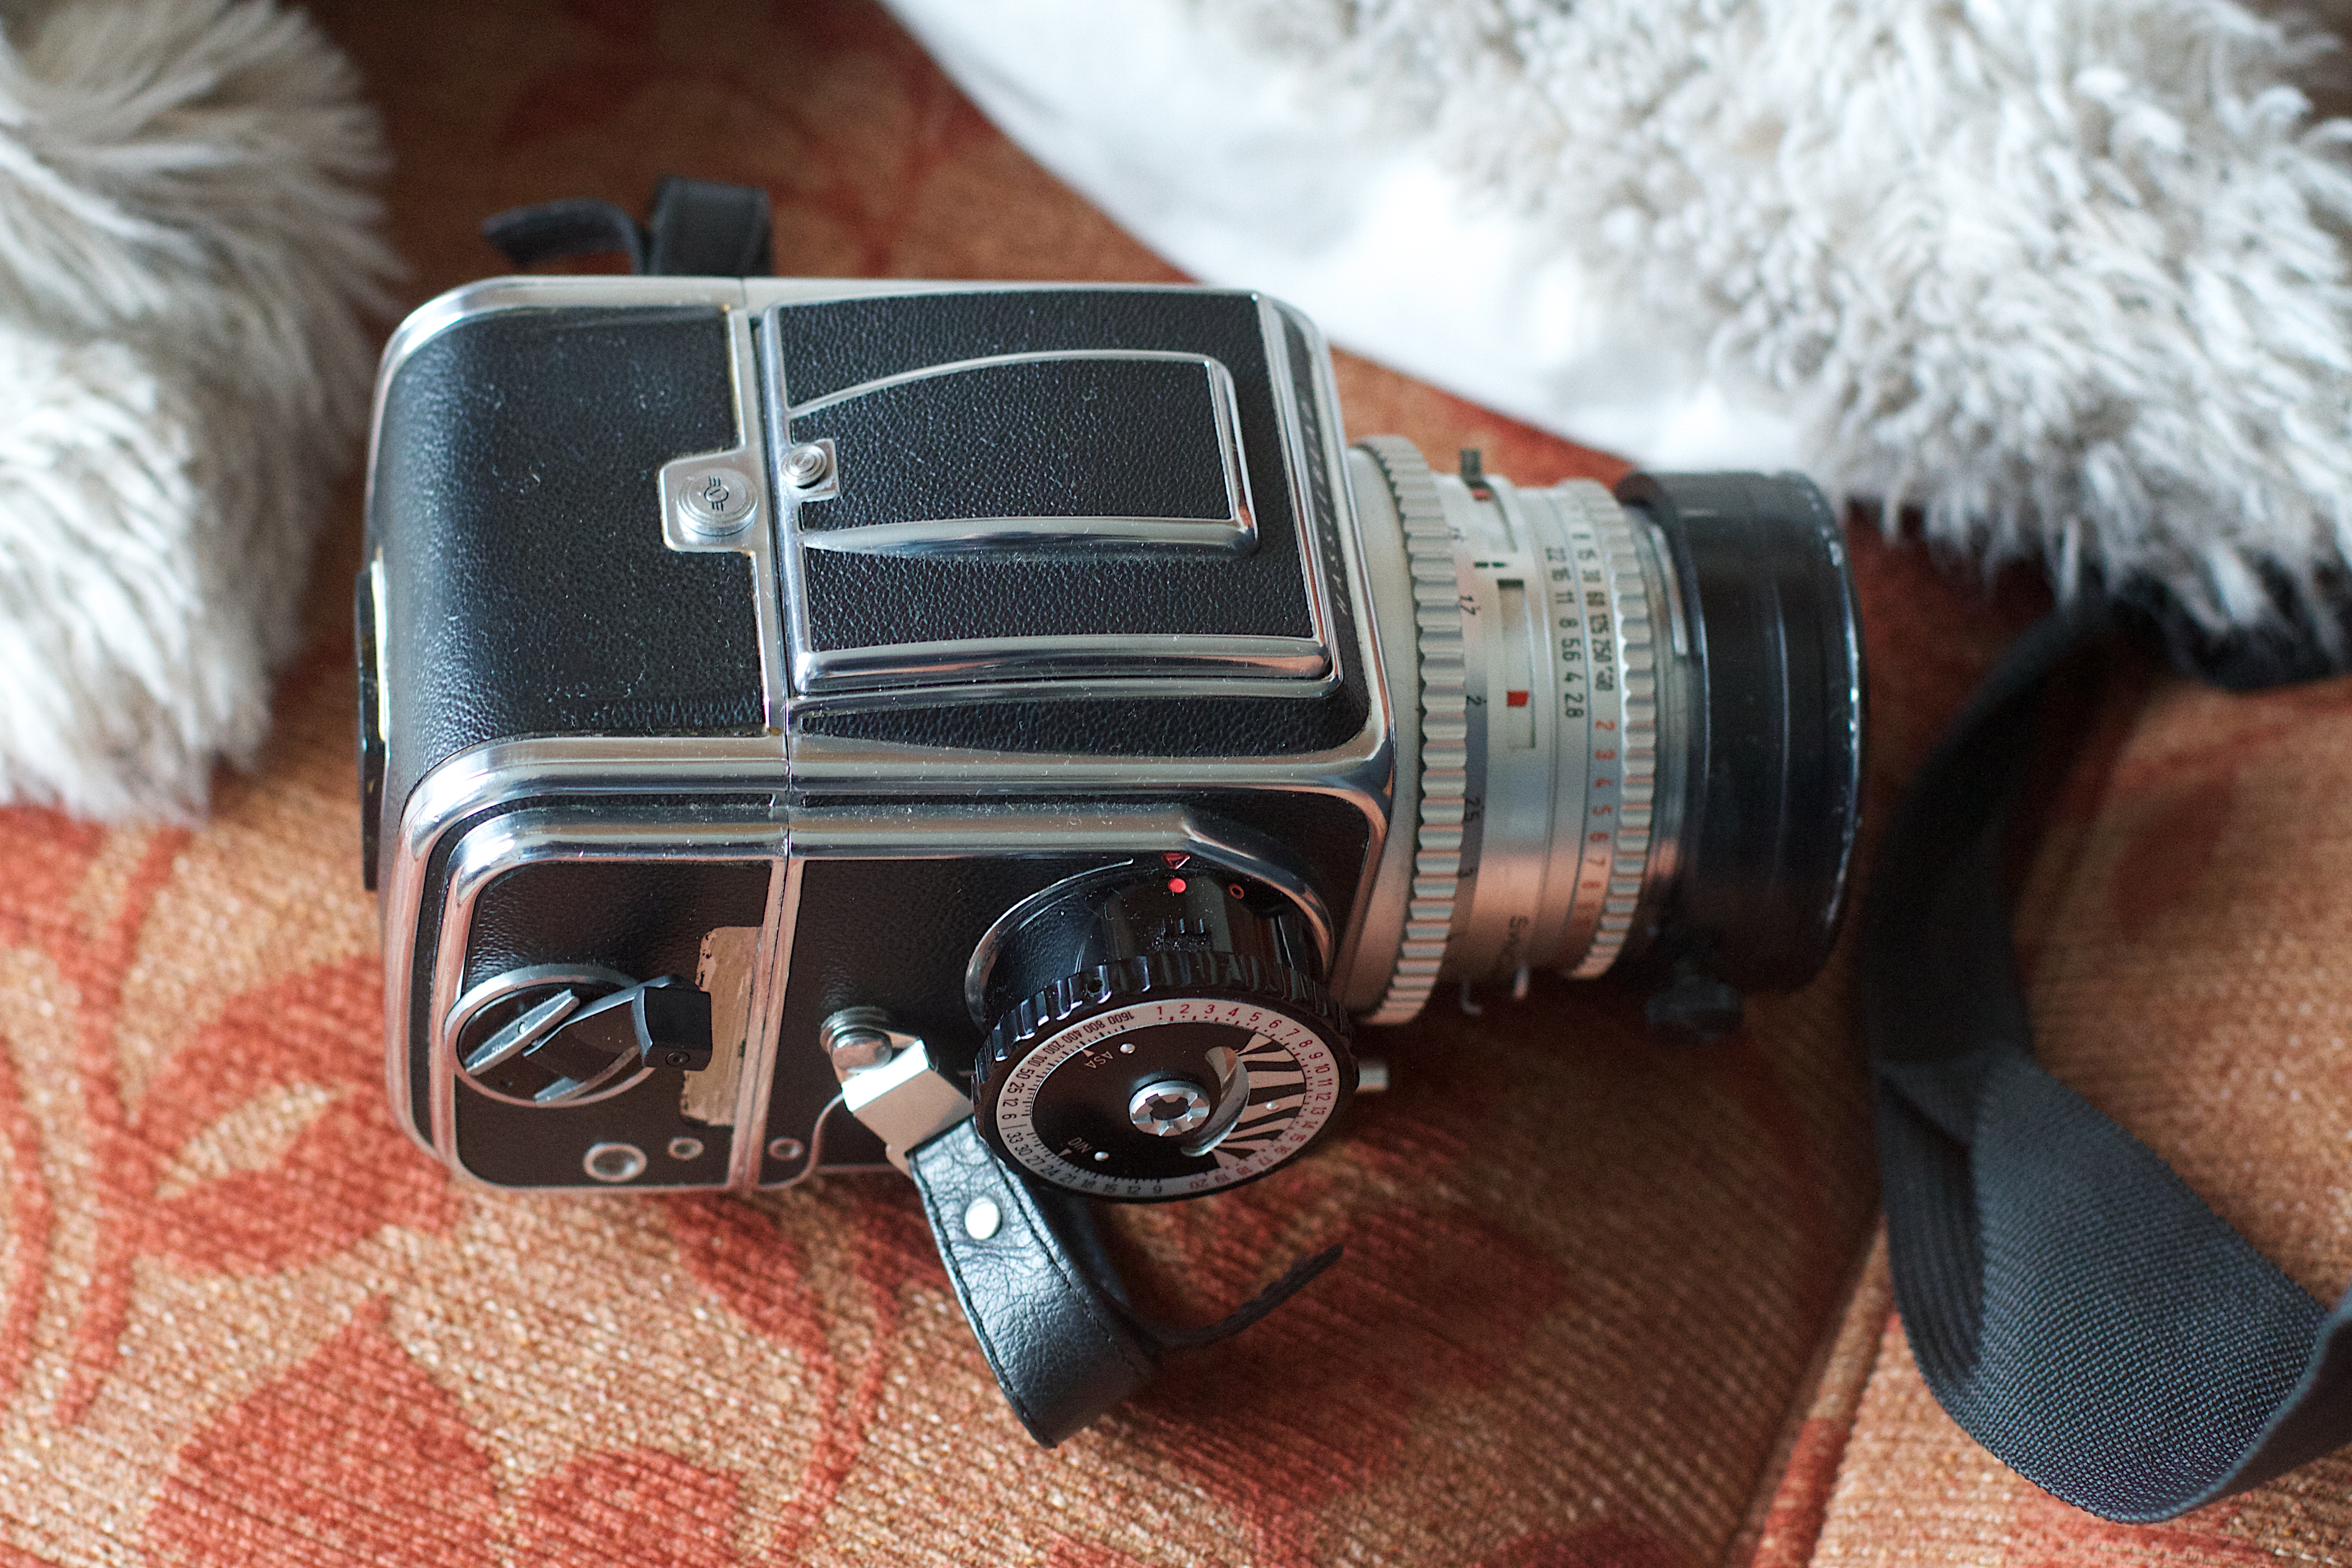
hand, product, cool image, strap